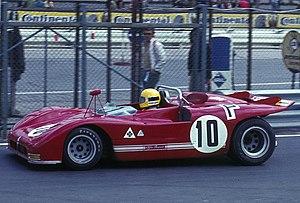
Giovanni Giuseppe Gilberto Galli, plus connu sous le nom de Nanni Galli, est un pilote automobile Italien né le 2 octobre 1940 à Bologne en Italie et mort le 12 octobre 2019 à Prato.